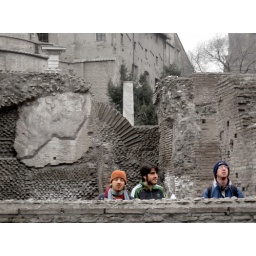
Dom, Jon, and Chris behind a wall in the house of the Vestals, looking fairly lost and confused